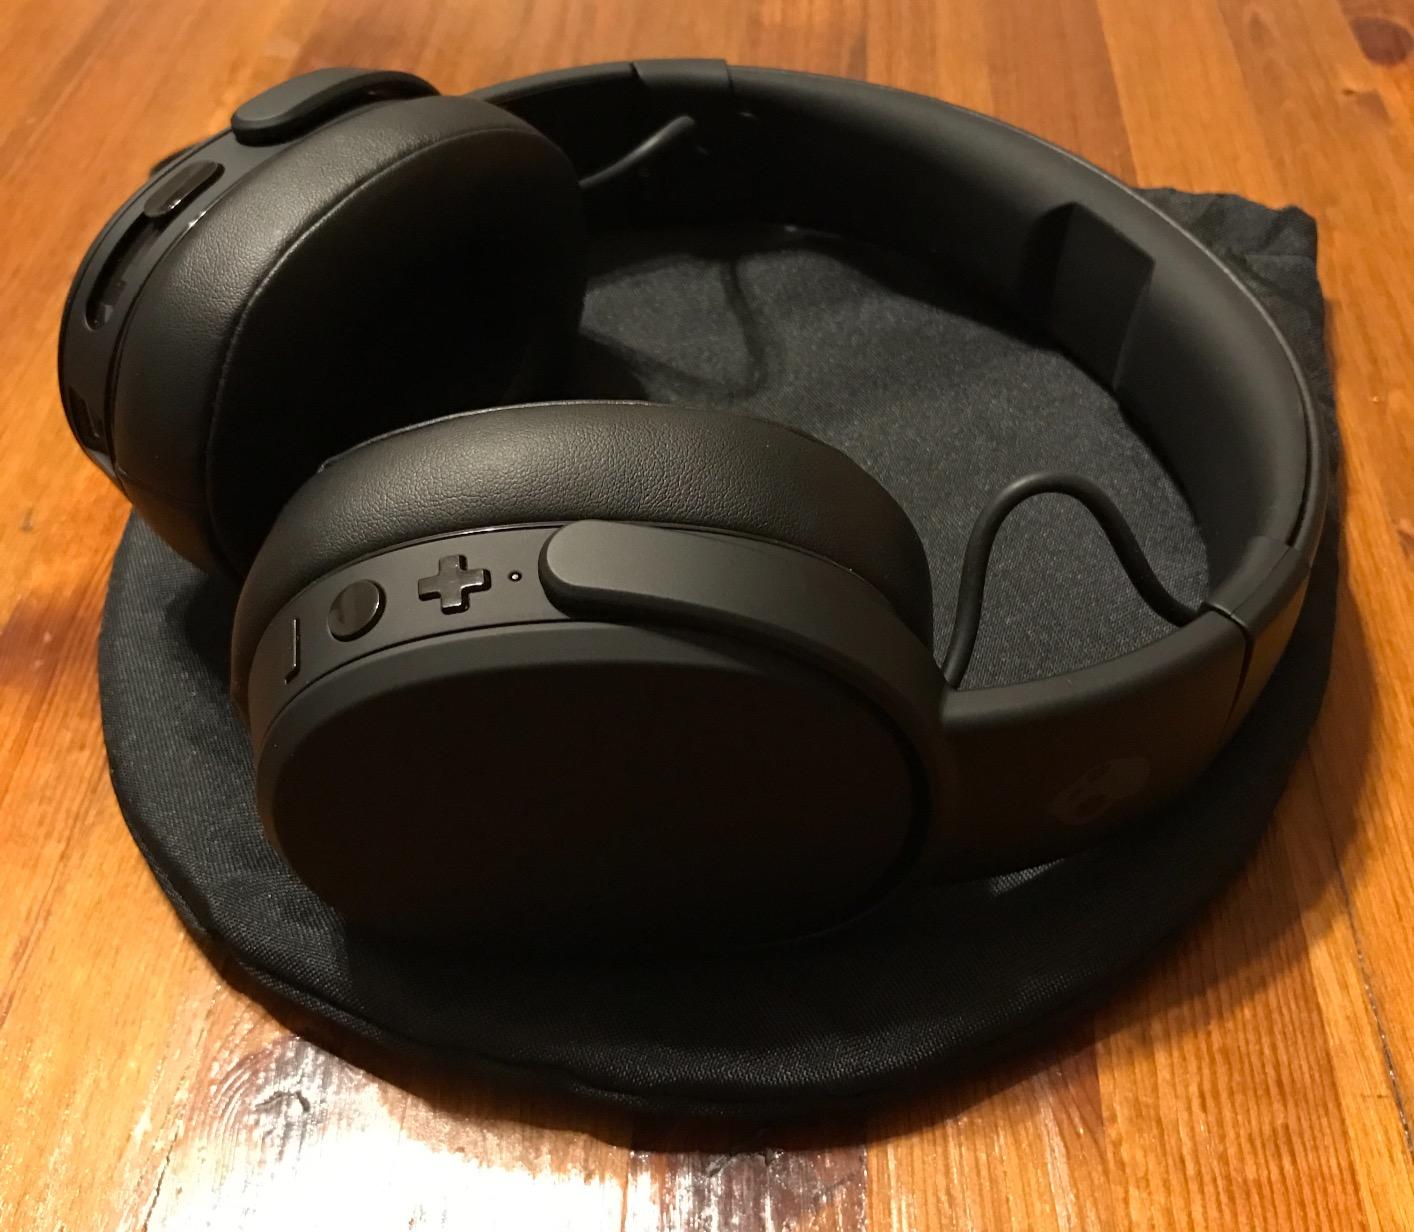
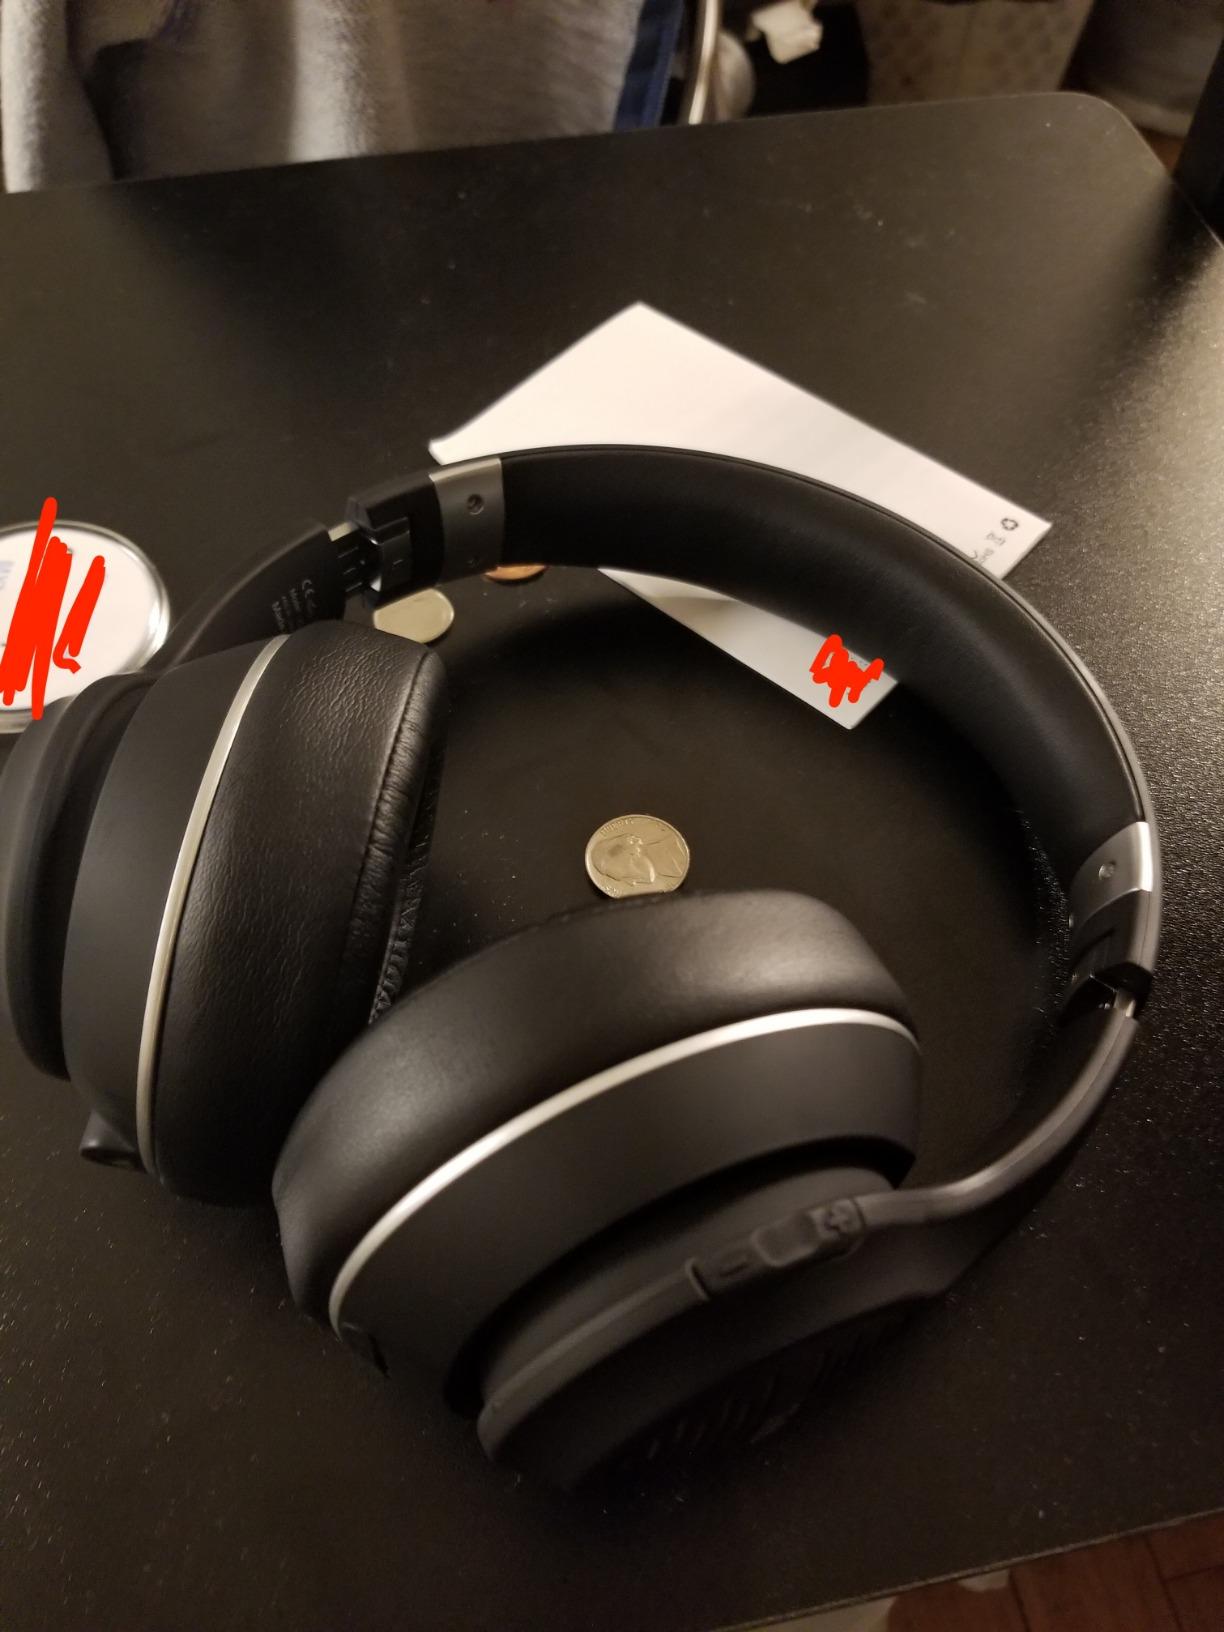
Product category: headphones
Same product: no